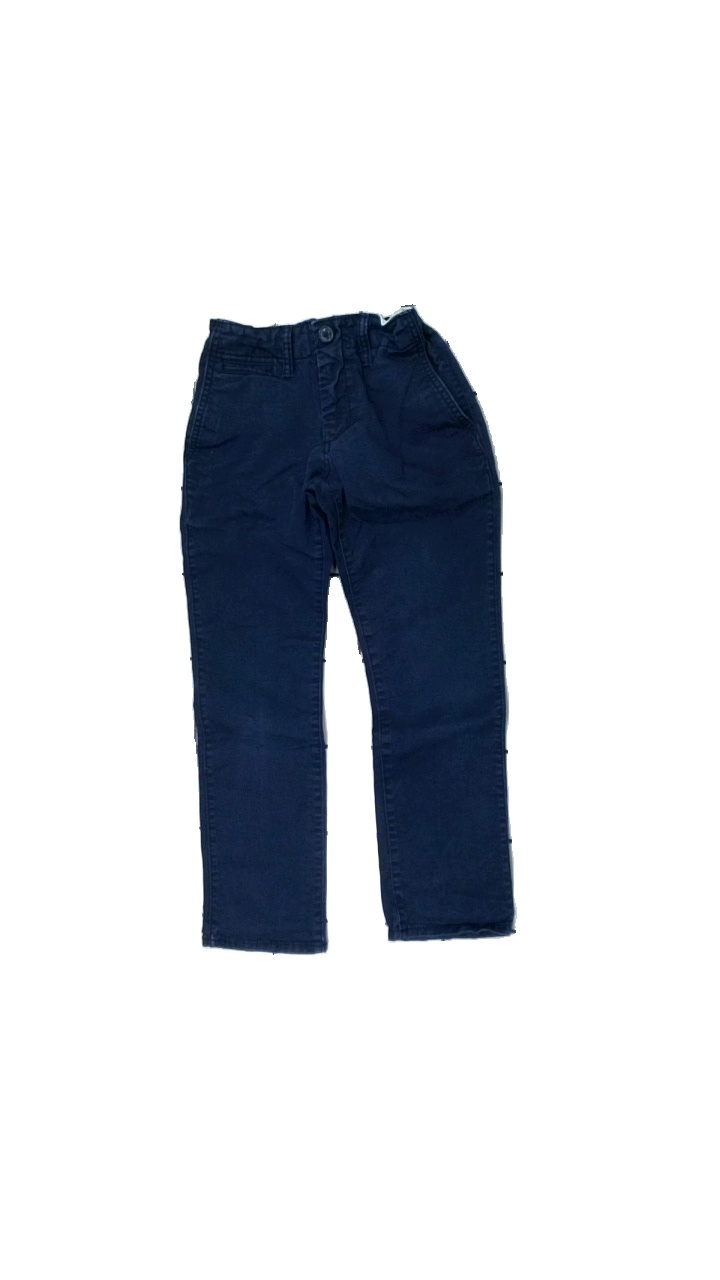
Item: Trousers (Children)
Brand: Gap
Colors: Blue
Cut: Regular
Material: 100% cott
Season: All
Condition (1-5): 3
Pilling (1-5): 3
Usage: Reuse
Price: <50